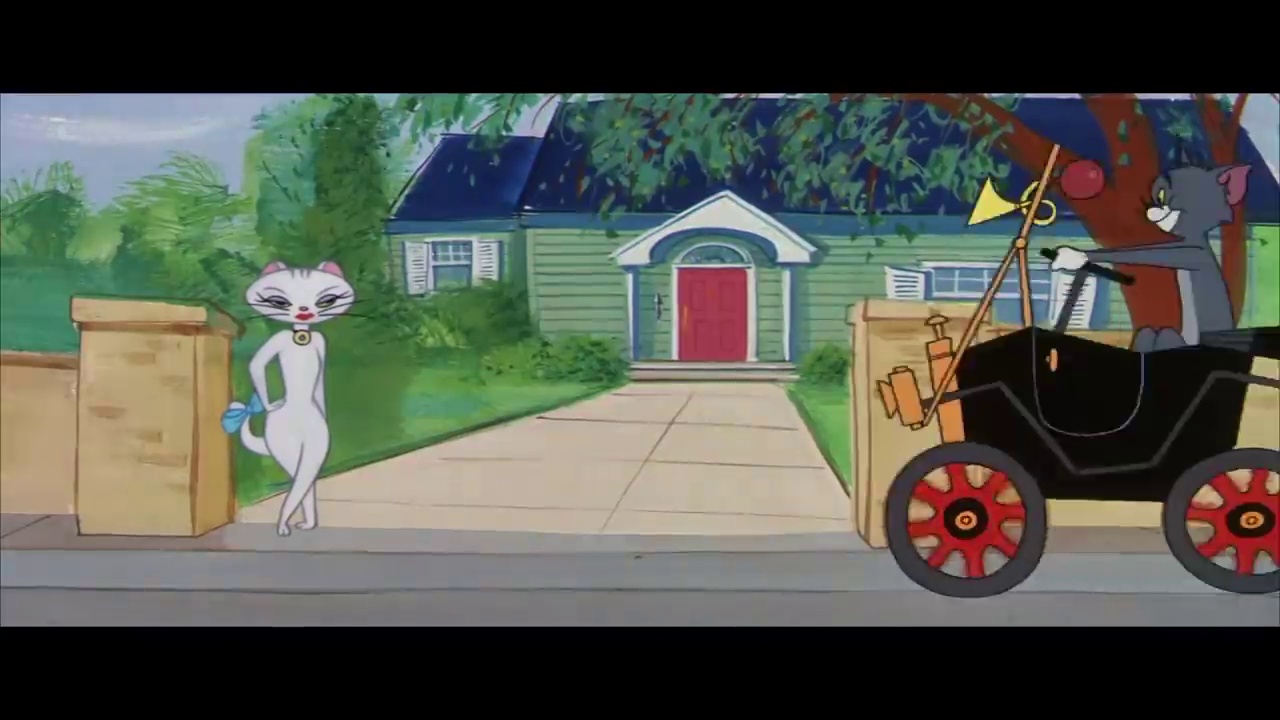
Portrait style: Cartoon Portrait